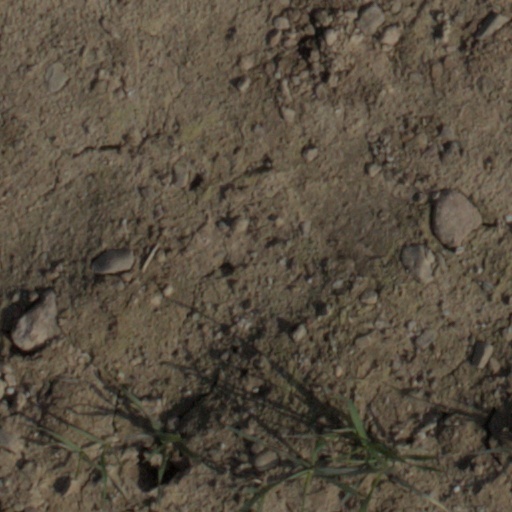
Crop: wheat